Death of a Corrupt Man

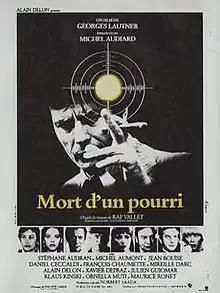
French film poster

Death of a Corrupt Man, also known as "The Twisted Detective", Death of a Louse and "Kill a Rat", is a 1977 French political thriller directed by Georges Lautner and starring Alain Delon. The film is based on the novel by Raf Vallet.